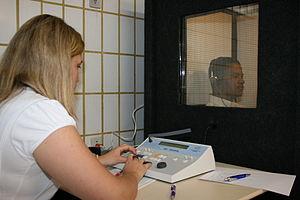
L'audiométrie est une branche d'activité qui appartient au domaine de l'audiologie. Cette science rassemble toutes les méthodes, techniques et moyens nécessaires à la mesure de l'état fonctionnel des voies de l’audition.